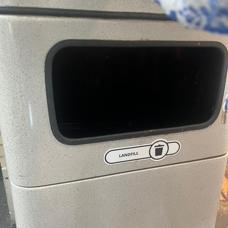
Label: trash